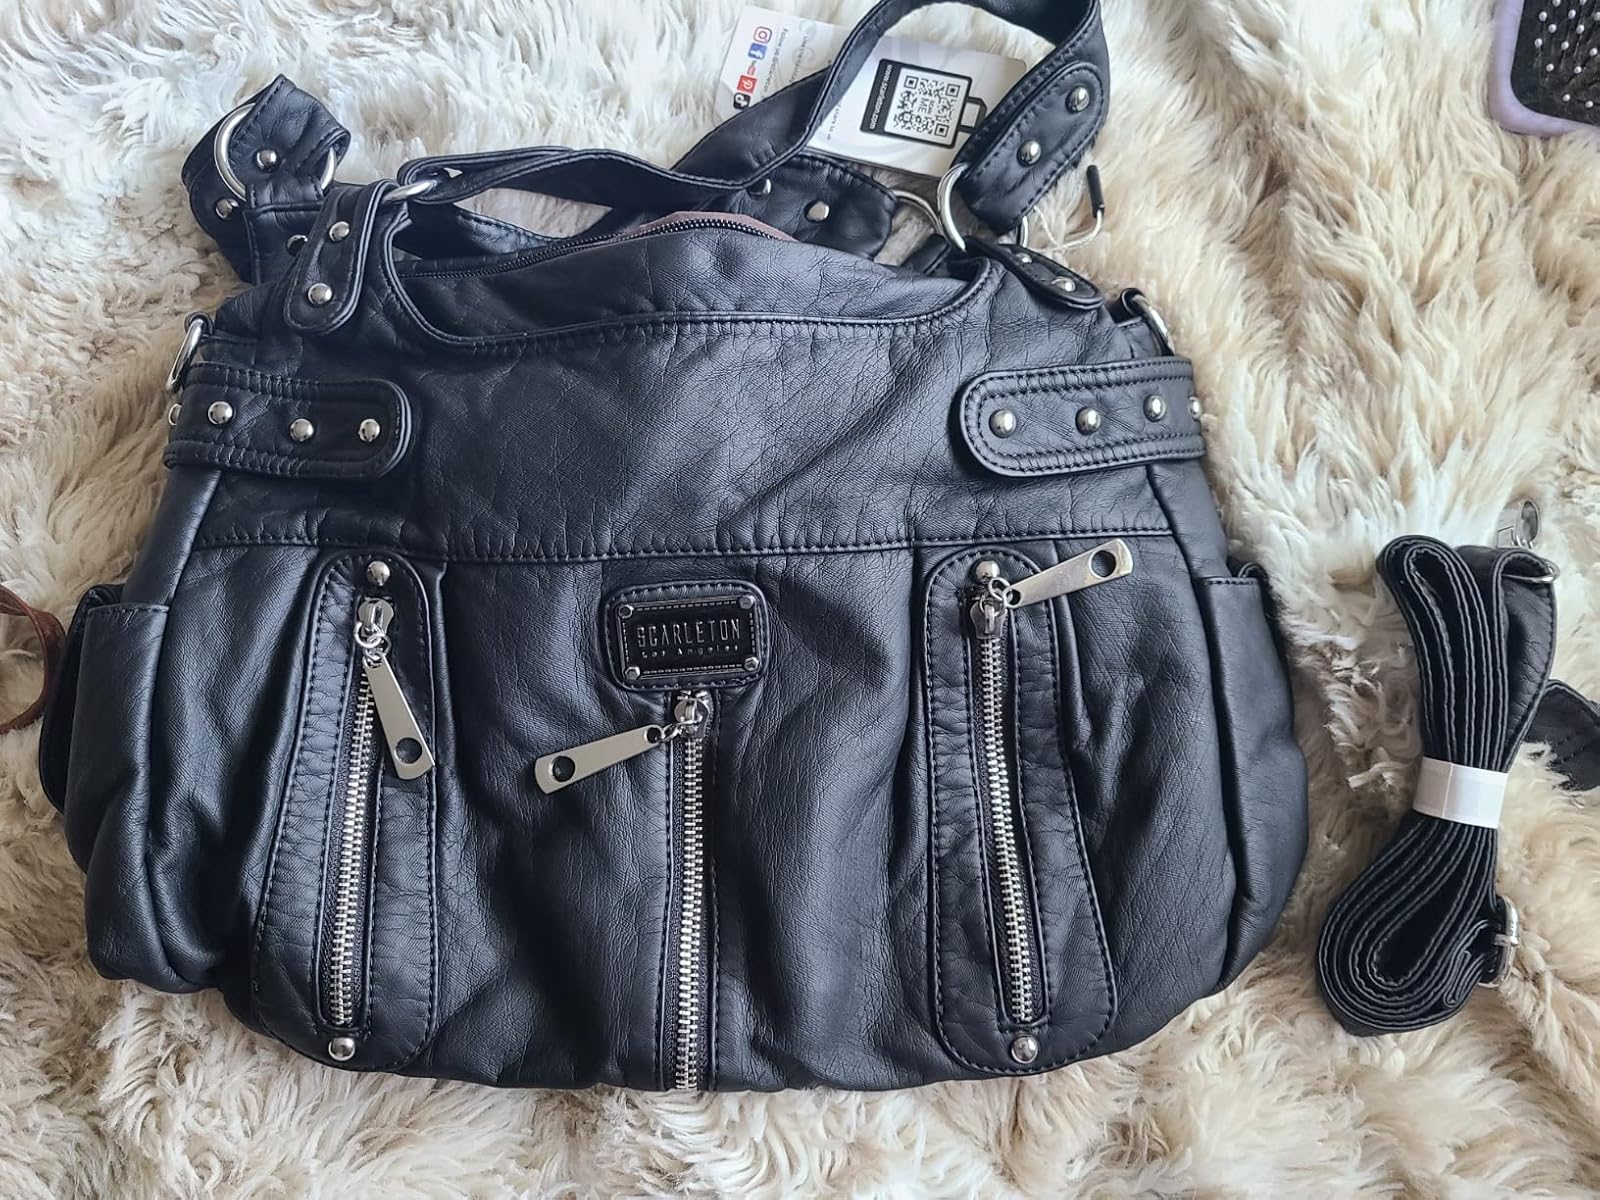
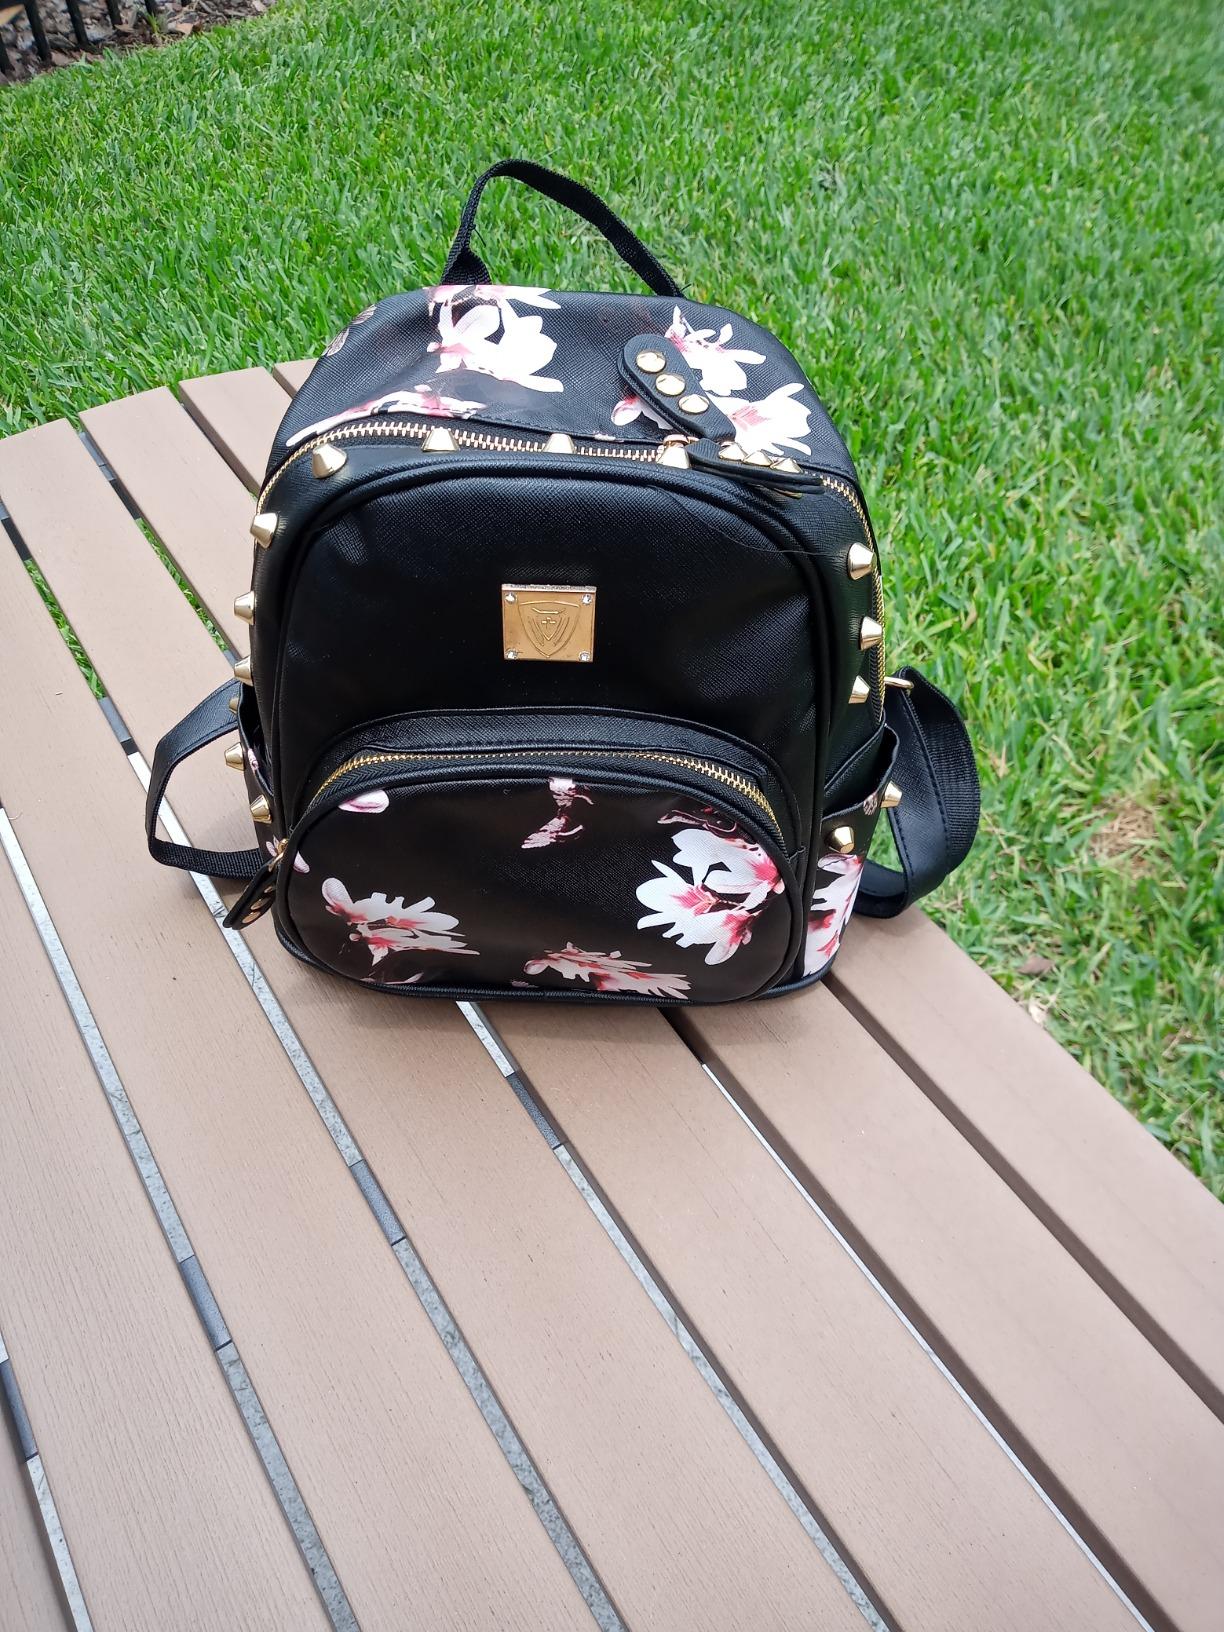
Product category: accessories_handbag
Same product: no